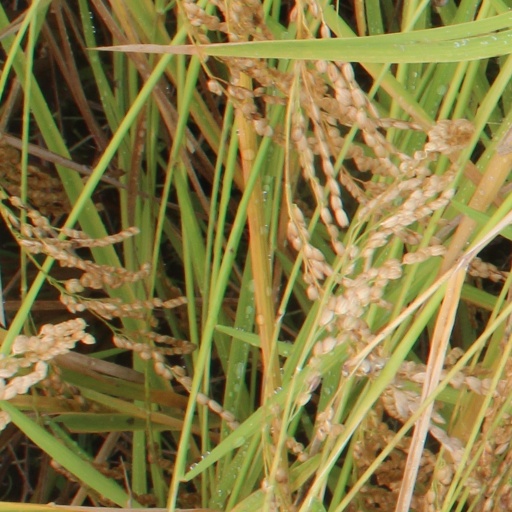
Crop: rice